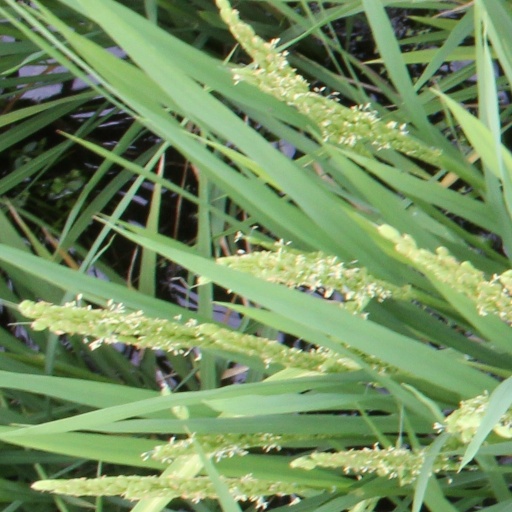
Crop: rice